Isa Nacewa

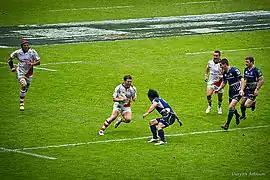
Nacewa goes into a tackle in the 2012 Heineken Cup Final

On 20 March 2013, it was reported in the Irish Times that Nacewa would finish his career and return to New Zealand at the end of the 2012–2013 season, despite having a year left on his contract. Family reasons were cited as being behind his decision. This was confirmed on the Leinster Rugby website later that day. Nacewa played his last game on 25 May 2013 at full-back in the 24–18 win over Ulster in the RaboDirect Pro12 final against Ulster at the RDS, collecting the fifth trophy of his Leinster career in the process.